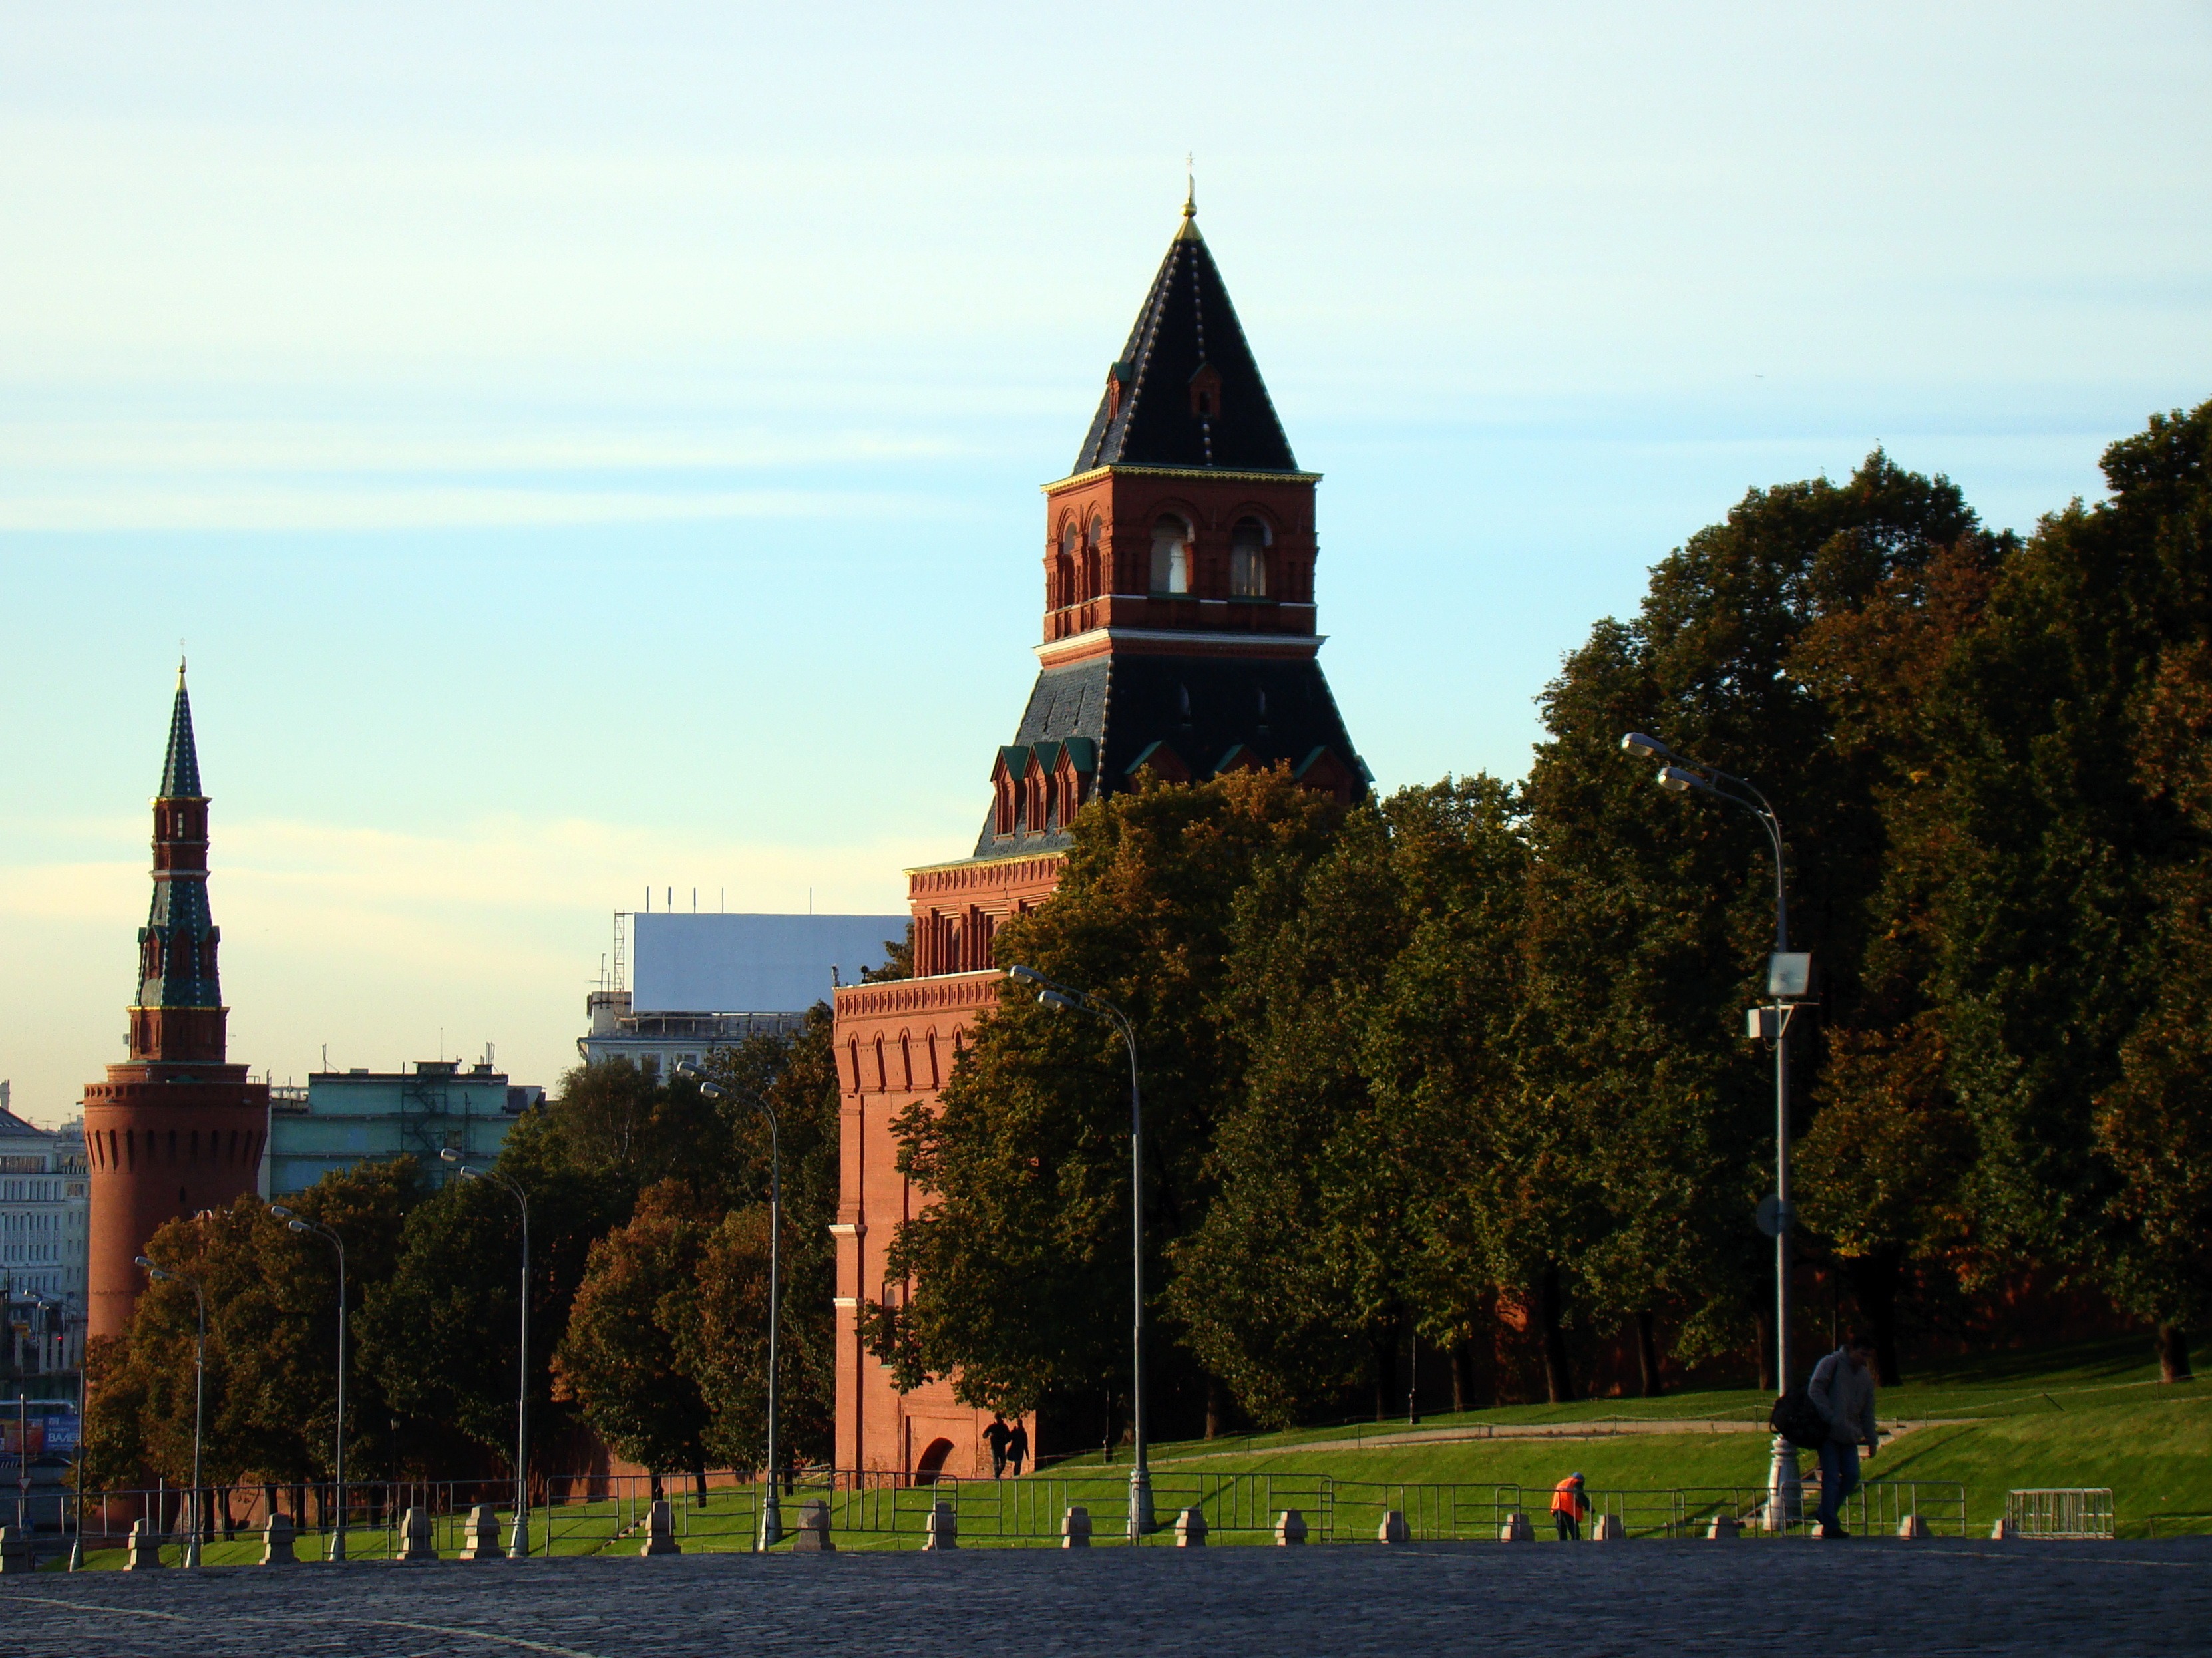
building, chateau, city, wall, evening, tower, landmark, church, place of worship, spire, steeple, moscow, russia, the kremlin, kremlevskaya embankment, the annunciation tower